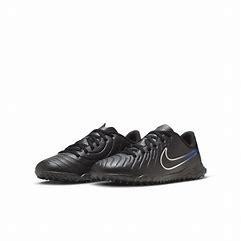
Brand: Nike
Model: Jr Tiempo Legend 10 Club